Per Ravn Omdal

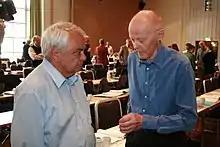

Per Ravn Omdal has represented Norwegian football with distinction for a number of years within the world and European football movement. A football enthusiast since his childhood, he has been a particularly important figure in football's drive to bolster the game's grassroots.